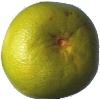
Label: Pomelo Sweetie 1